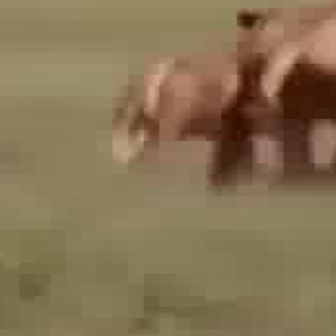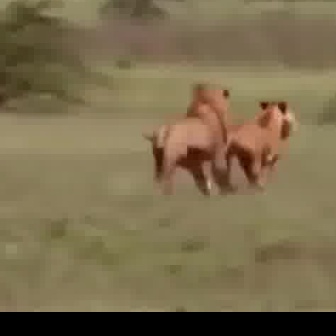
  Please identify the target specified by the bounding box [96,0,300,204] in the first image and locate it in the second image. Return the coordinates in [x_min,y_min,x_max,y_max] format.
Answer: [195,99,289,193]